Bidet

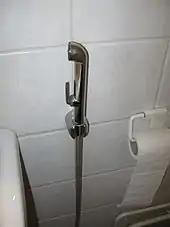
A Finnish bidet shower

A bidet shower (also known as "bidet spray", "bidet sprayer", or "health faucet") is a hand-held triggered nozzle, similar to that on a kitchen sink sprayer, that delivers a spray of water to assist in anal cleansing and cleaning the genitals after defecation and urination. In contrast to a bidet that is integrated with the toilet, a bidet shower has to be held by the hands, and cleaning does not take place automatically. Bidet showers are common in countries where water is considered essential for anal cleansing.